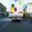
Label: truck